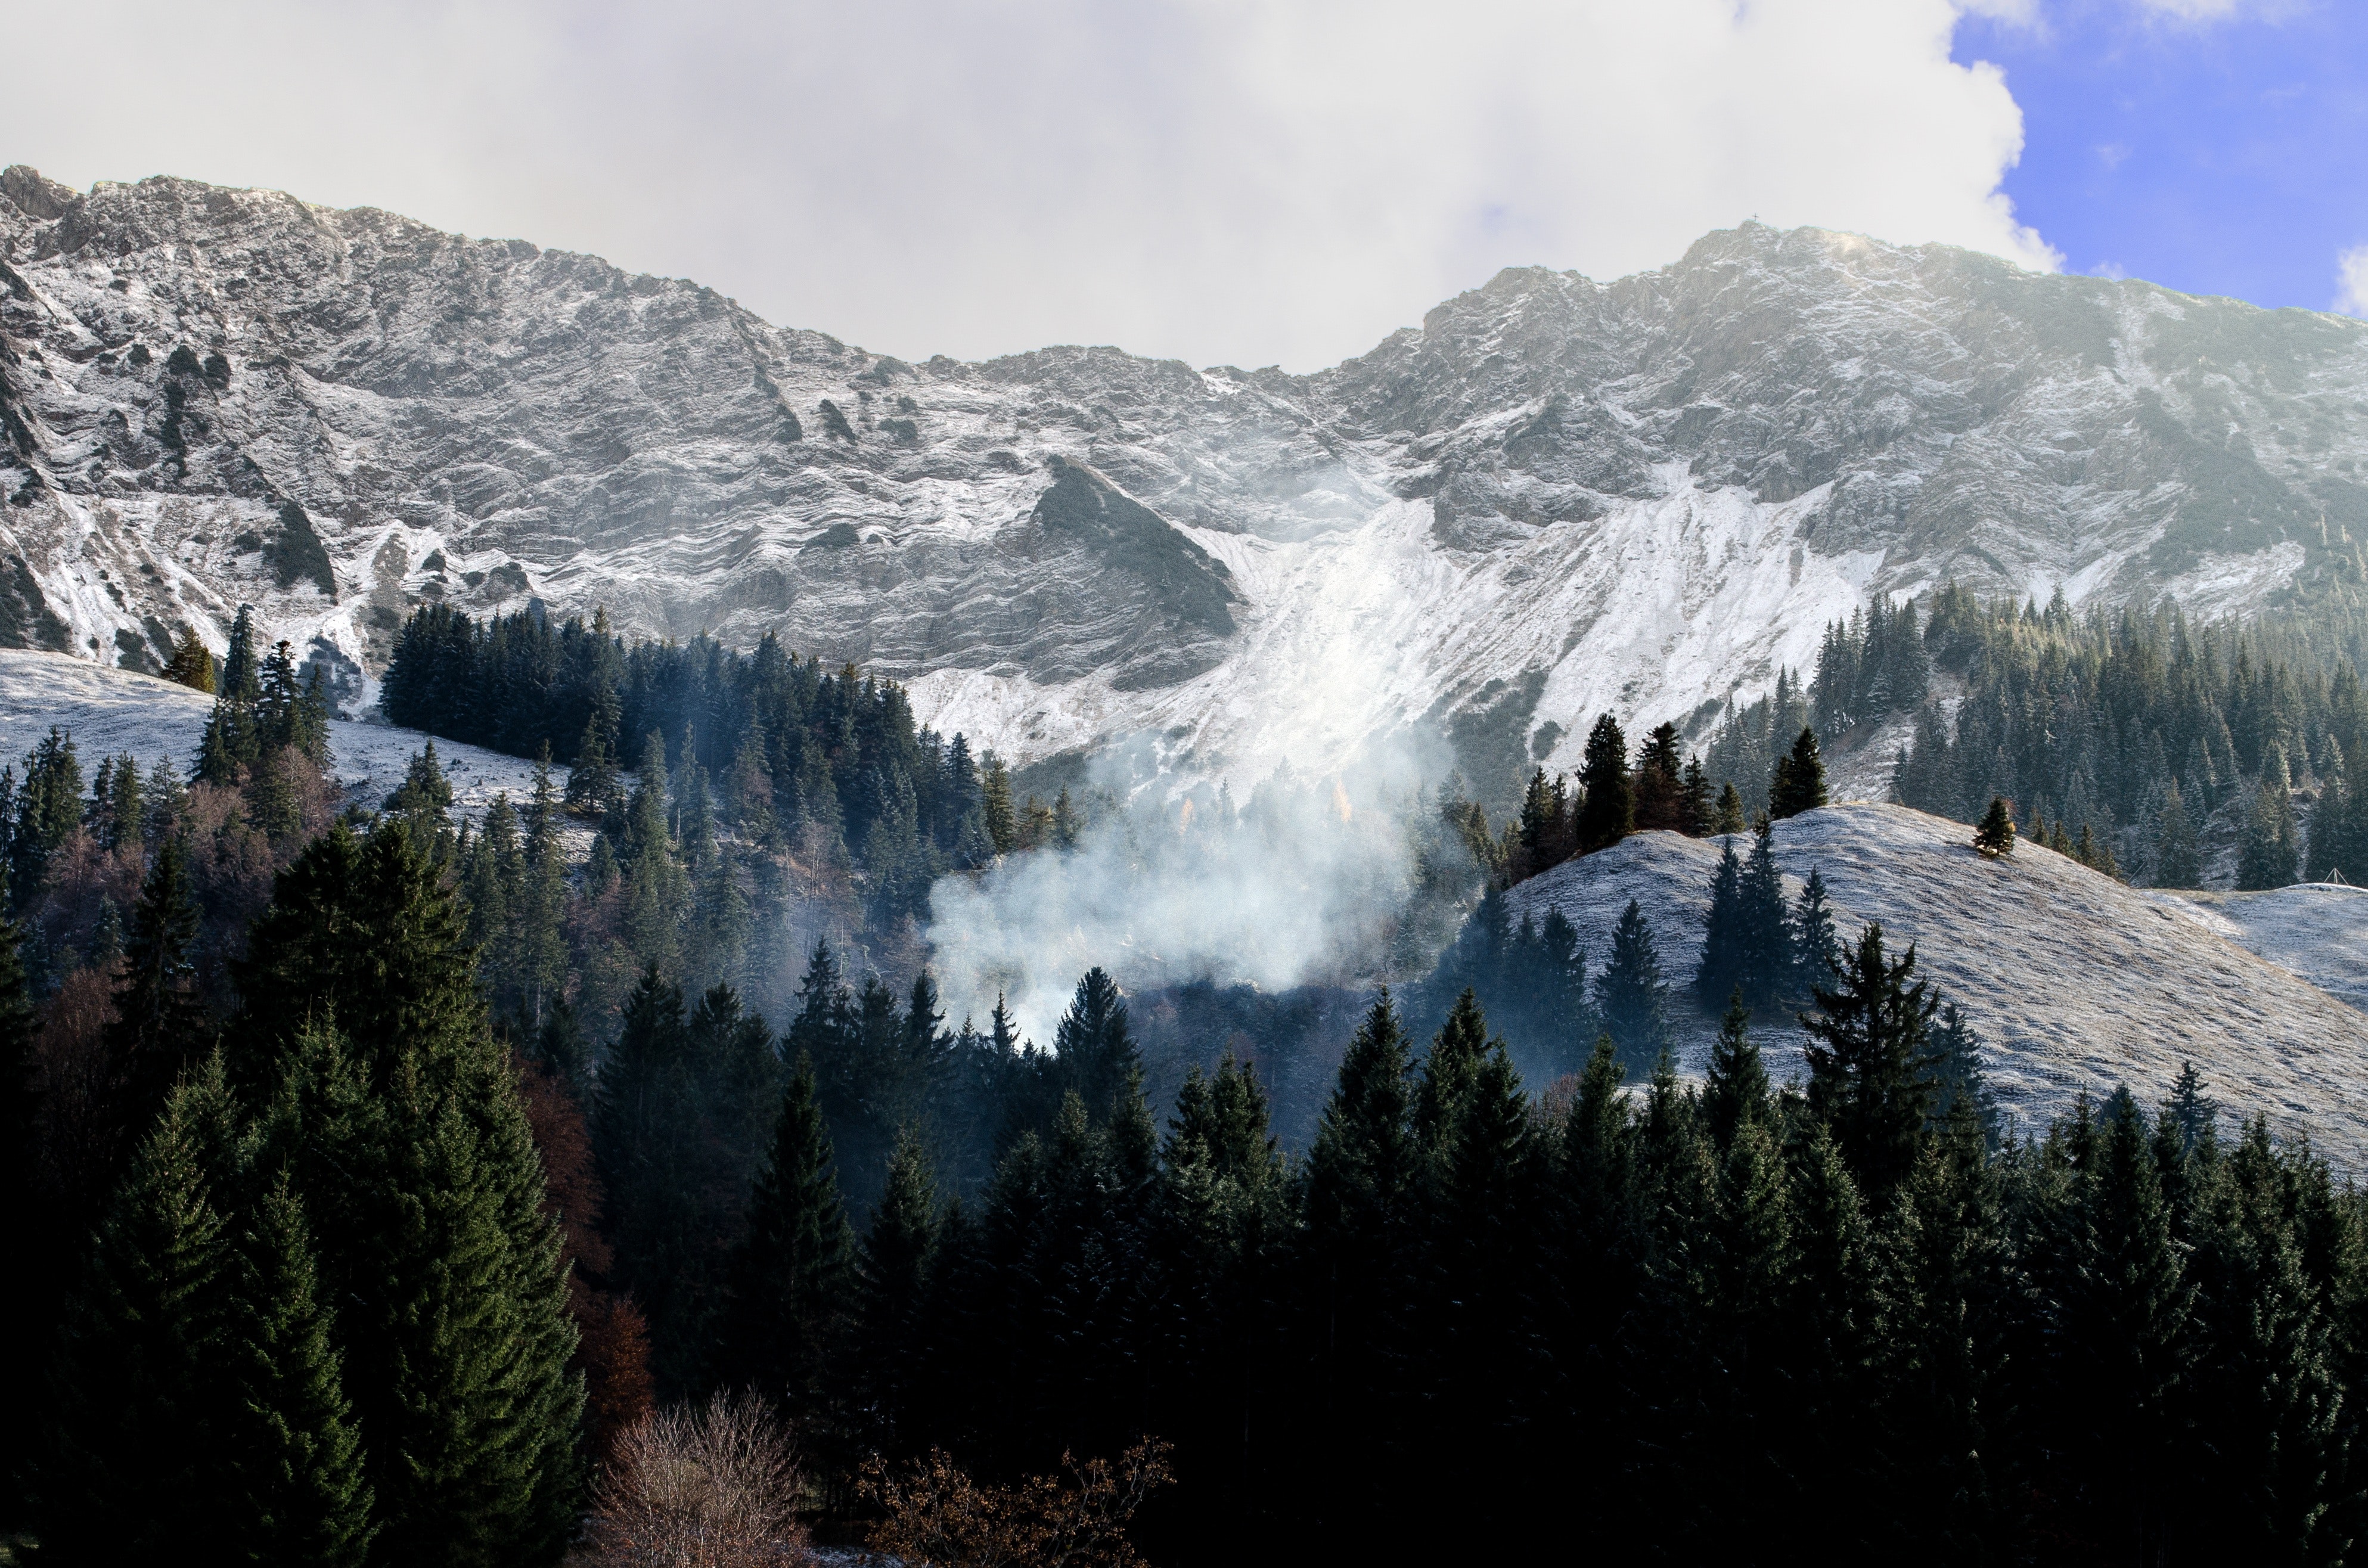
mountainous landforms, mountain, nature, mountain range, sky, wilderness, atmospheric phenomenon, alps, natural landscape, tree, winter, highland, cloud, snow, massif, ridge, hill station, hill, national park, geological phenomenon, terrain, valley, cirque, landscape, mount scenery, fell, summit, forest, moraine, plant, ice, pine family, freezing, mist, lake, world, meteorological phenomenon, conifer